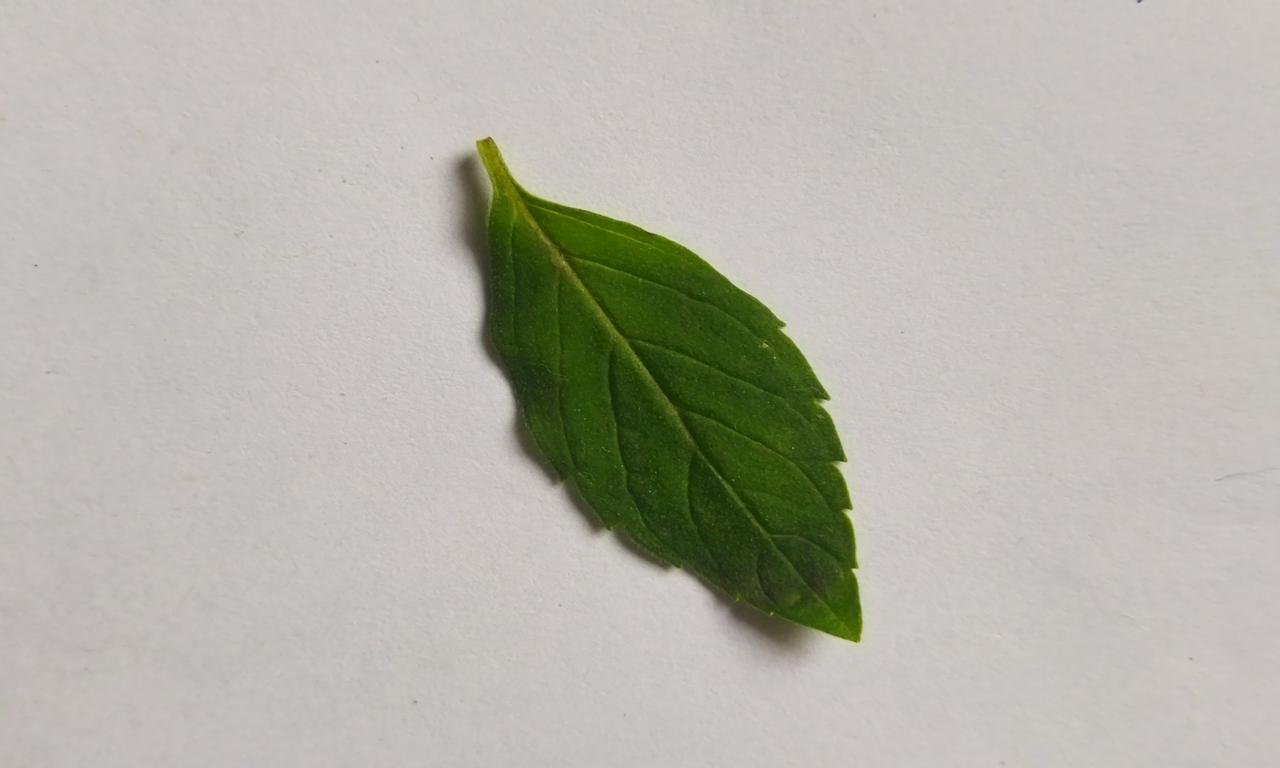
Label: Fresh